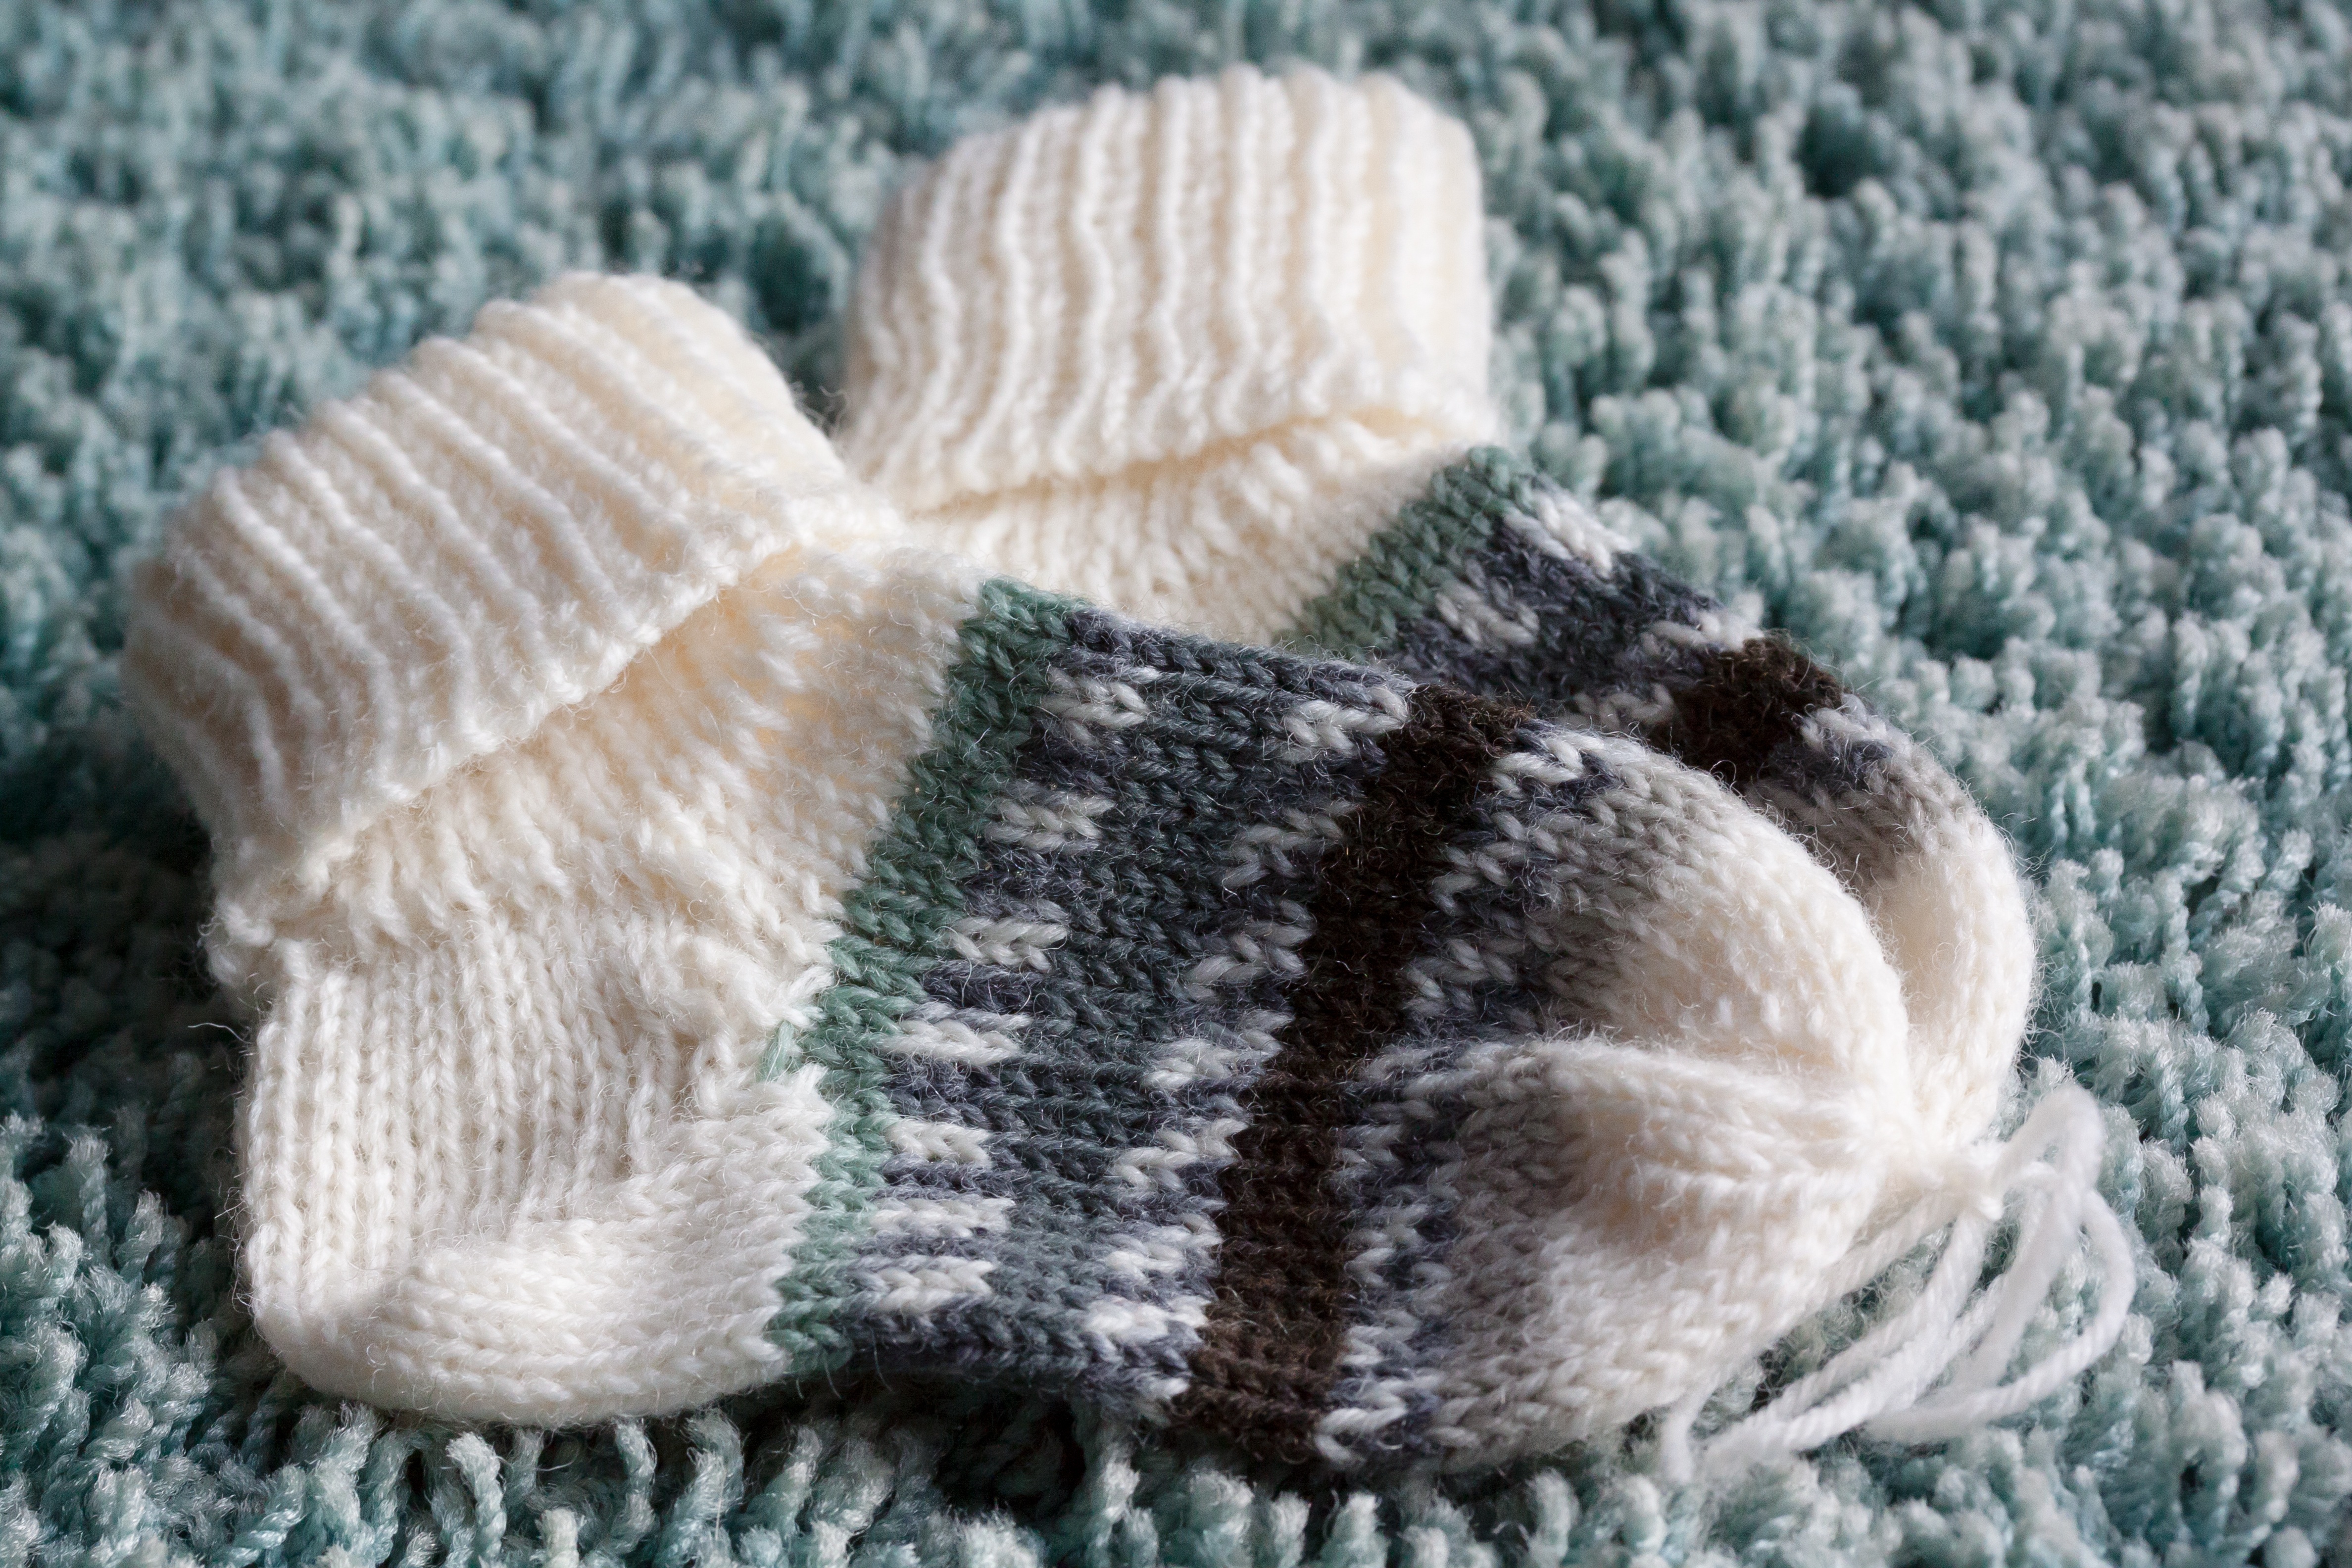
glove, fur, clothing, baby, wool, thread, woolen, crochet, knitting, knitted, sock, warming, birth, hand labor